Answer in natural language. Considering the relative positions, where is gray colour chair  shape square (highlighted by a blue box) with respect to brown colour  countertop lx? Choose between the following options: below or above
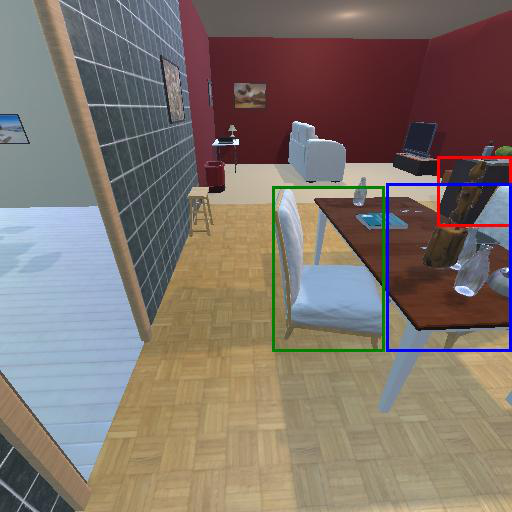
<answer>below</answer>